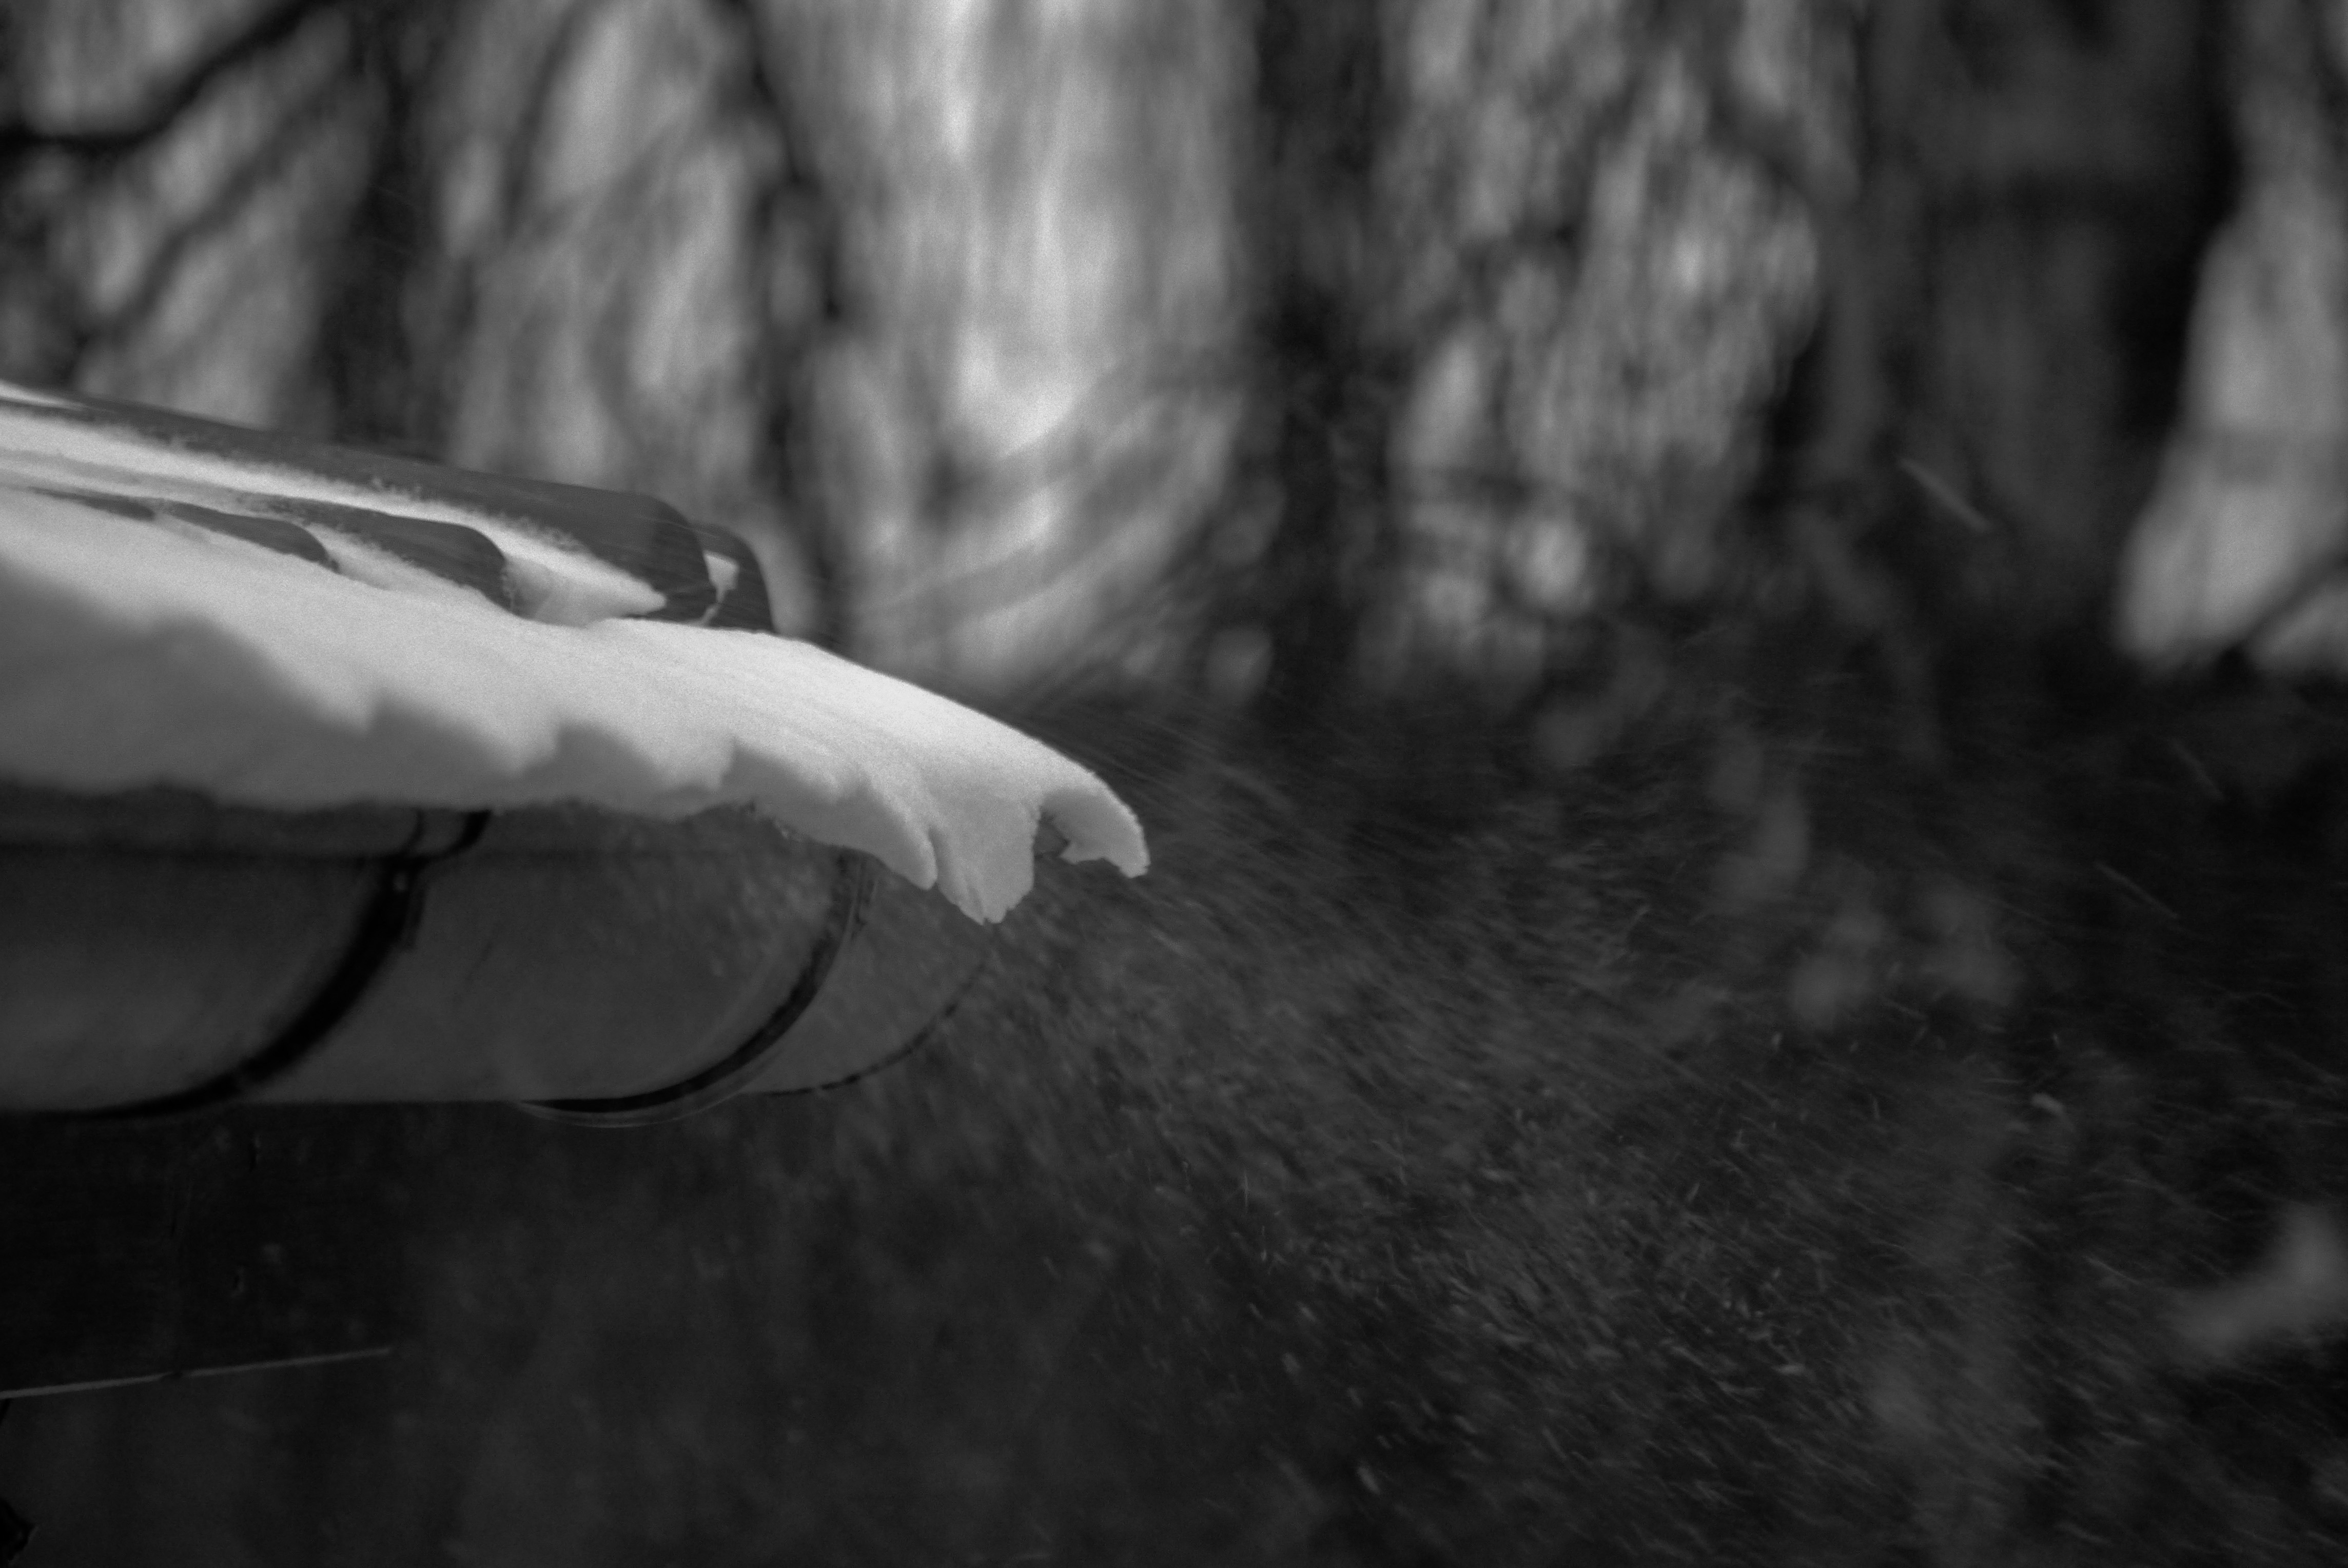
landscape, snow, winter, light, black and white, white, photography, sunlight, air, leaf, wind, roof, weather, snowy, darkness, black, monochrome, close up, trees, bricks, day, gutter, snowdrift, monochrome photography